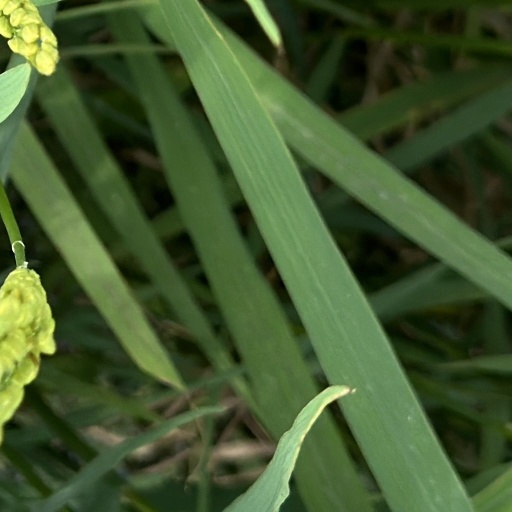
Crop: rice